Piotr Gliński

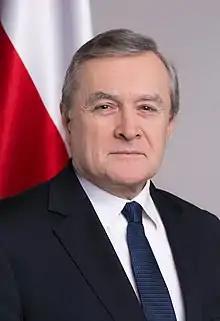
Official portrait, 2017

Piotr Tadeusz Gliński (born 20 April 1954) is a Polish sociologist, professor, university lecturer and politician. He served as president of the Polish Sociological Association from 2005 to 2011. He was the nominee of Law and Justice for Prime Minister of Poland in 2012 and again in 2014. In the cabinet of Beata Szydło, he served as the First Deputy Prime Minister and the Minister of Culture and National Heritage. from 2015 to 2023. in the government of Mateusz Morawiecki.